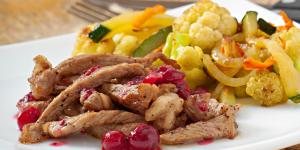
lomo en salsa de arandanos